Hydrox

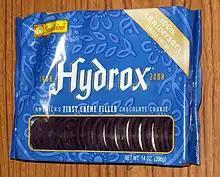
"Centennial" package of Hydrox cookies with the Sunshine label

Sunshine Biscuits was purchased by Keebler in 1996. In 1999, Keebler replaced Hydrox with a similar but reformulated product called "Droxies". Keebler was acquired by Kellogg's in 2001, and Kellogg's removed Droxies from the market in 2003. Kellogg's then marketed a similar chocolate sandwich cookie under the Famous Amos brand, along with sandwich cookies of other flavors; they discontinued the line.